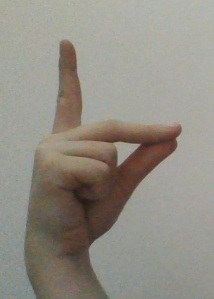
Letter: ta